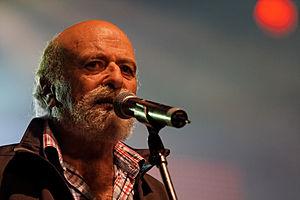
Sonerien Du est un groupe de musique bretonne et plus particulièrement de musique à danser de fest noz. Le groupe a été créé en 1971 par cinq Bretons du pays Bigouden : Yann Kaourintin Ar Gall, Daniel Tanneau, Didier Quiniou, Gilles Rolland et Raymond Riou, très vite rejoints par Yann Goas, puis dans le deuxième semestre de 1972 par Jean-Pierre Le Cam, aux cuillères et au banjo puis à la basse et au chant.